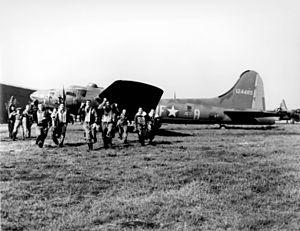
Le Memphis Belle est un bombardier B-17 Flying Fortress datant de la Seconde Guerre mondiale, dont de nombreux films et reportages relatent les exploits. Ce fut le deuxième avion et équipage à réussir vingt-cinq missions trois jours après le Hell's Angels, signifiant à l'époque un billet de retour pour les États-Unis. Cet appareil est, en 2011, conservé au musée national de l'armée de l'air des États-Unis, implanté sur la base aérienne Wright-Patterson, dans l'Ohio.